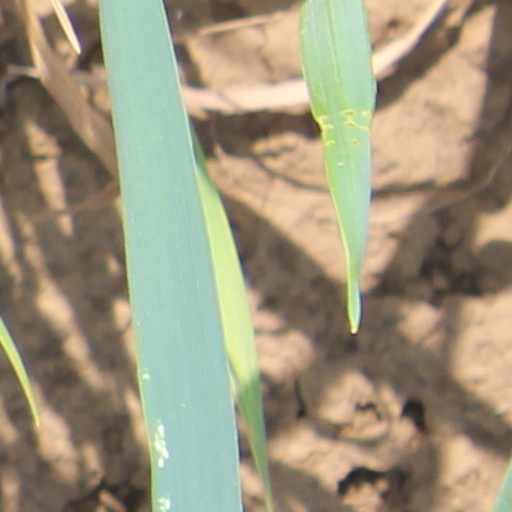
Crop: wheat